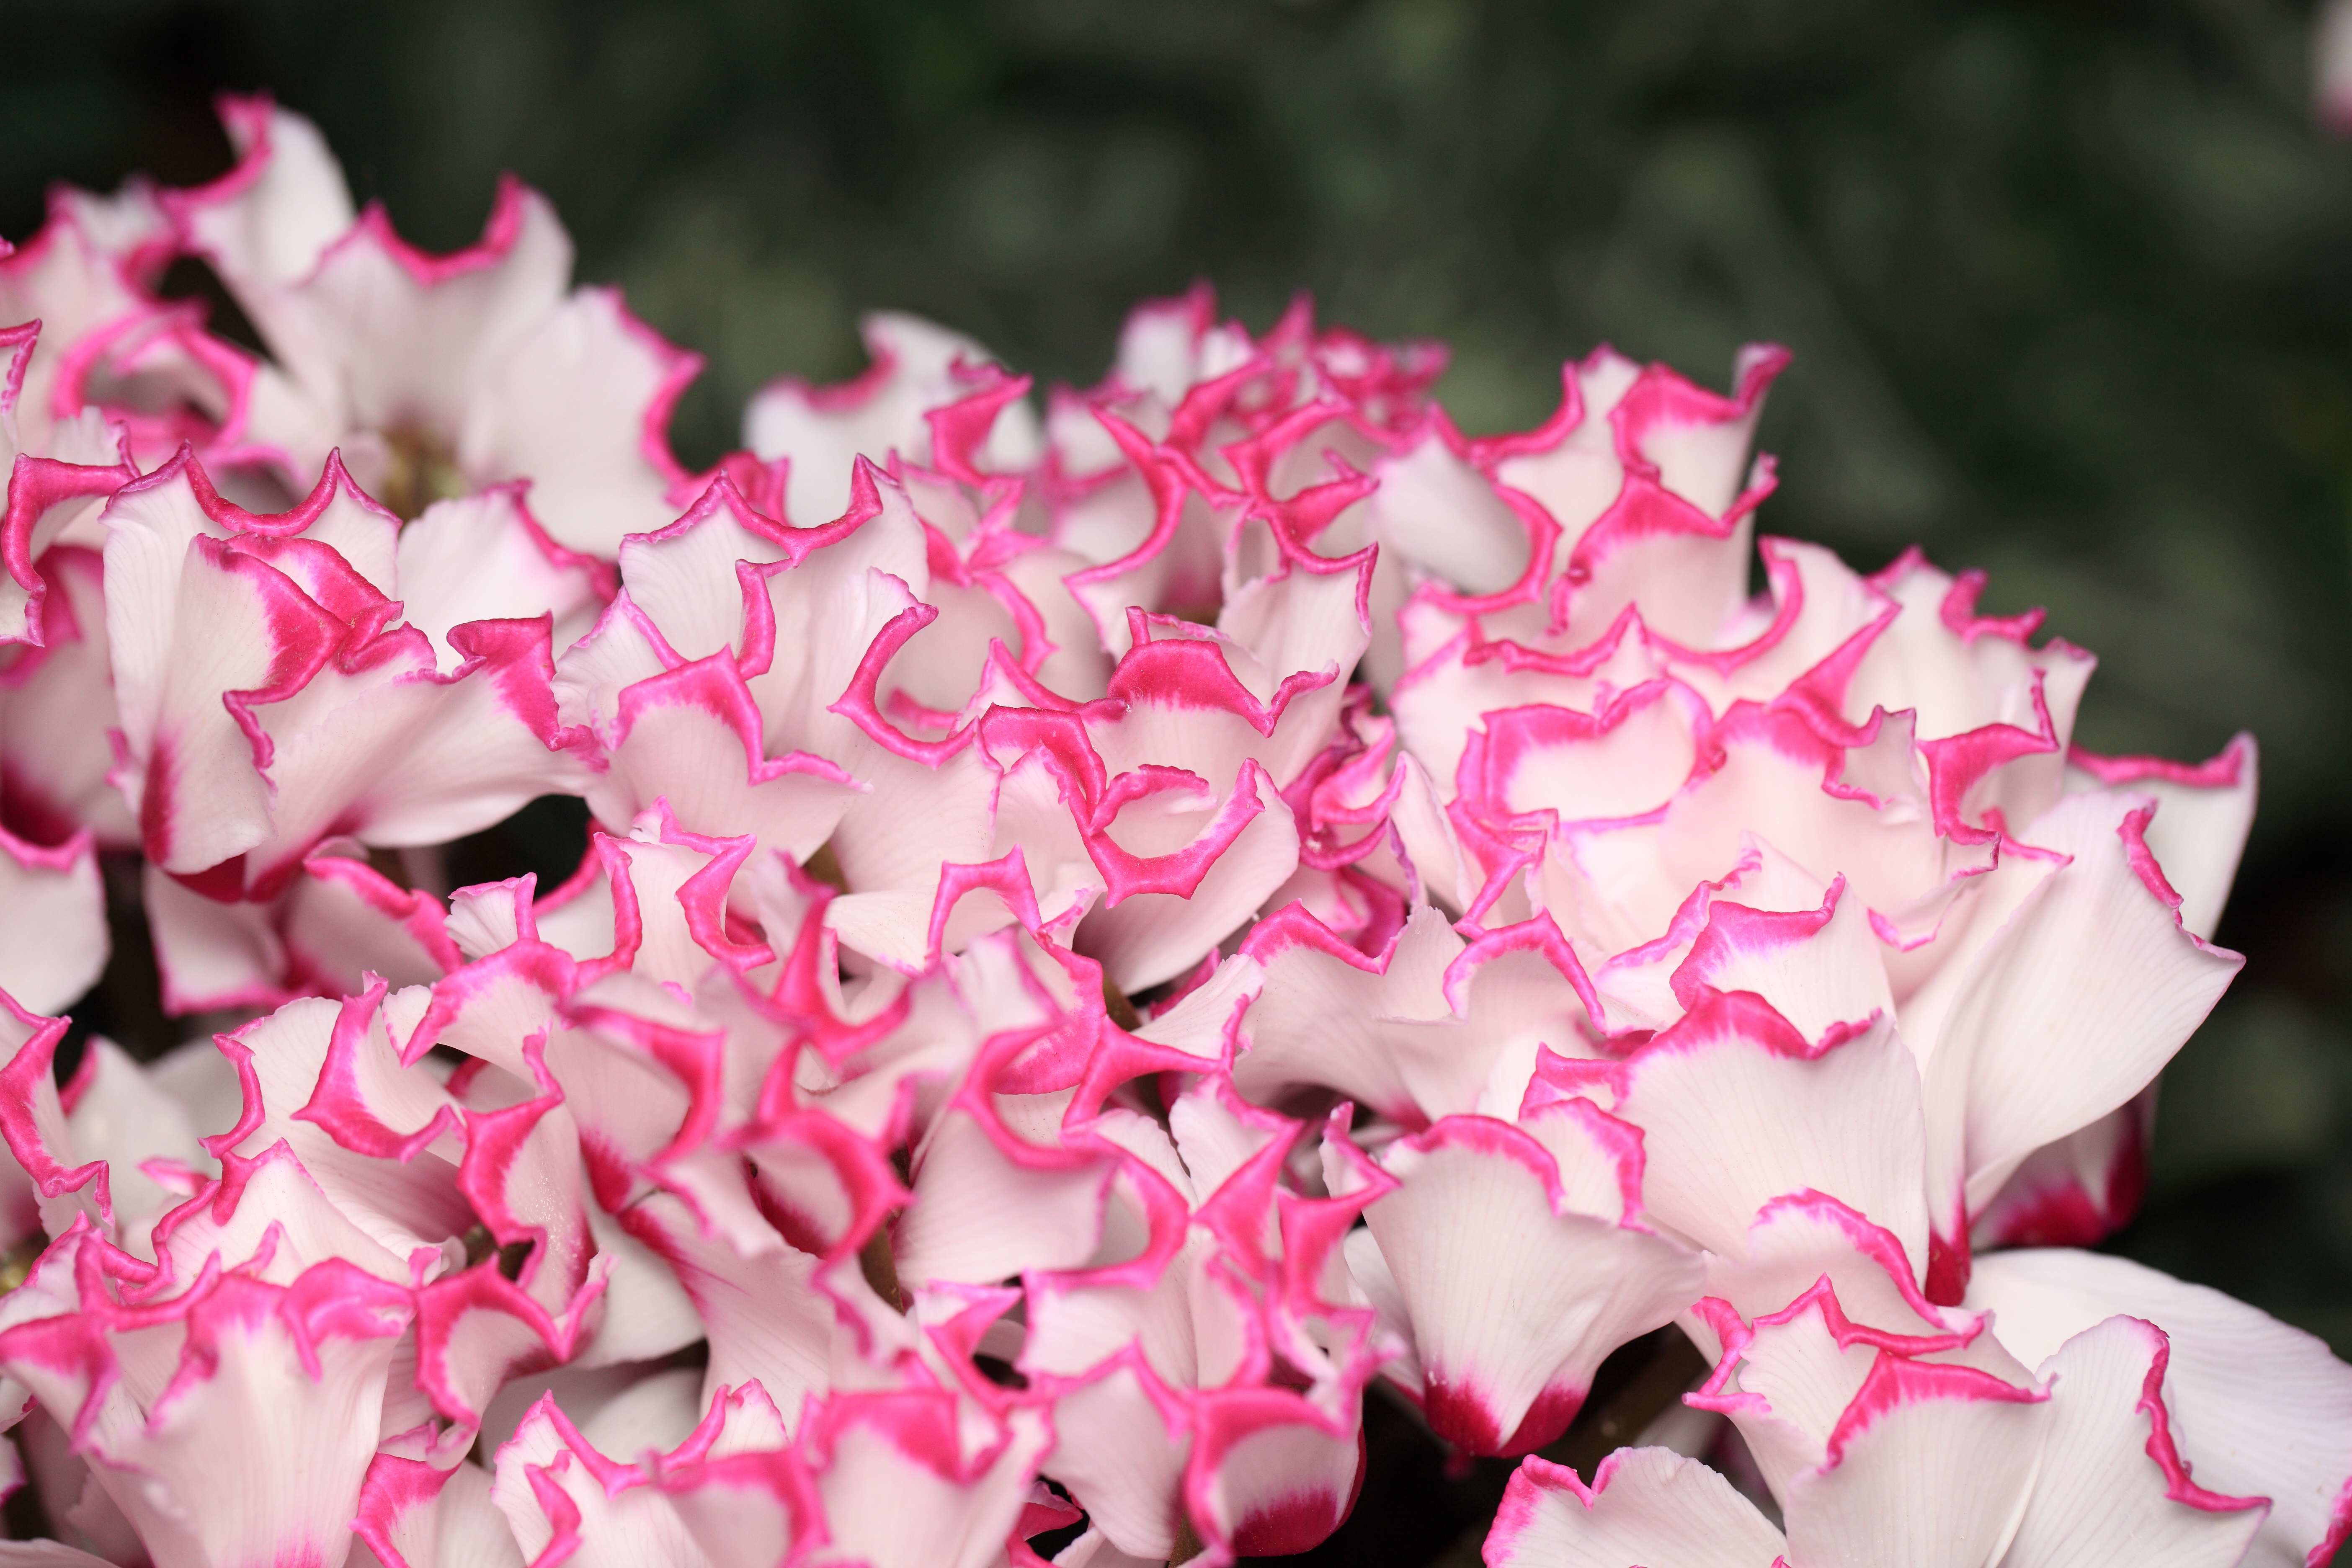
blossom, plant, photography, leaf, flower, petal, high, botany, pink, flora, close up, 5d, hires, cyclamen, markii, hi, res, resolution, chibaken, chibashi, macro photography, persicum, flowering plant, flower bouquet, land plant